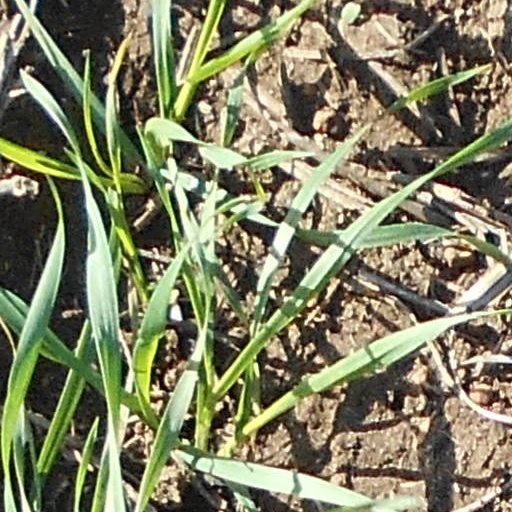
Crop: wheat